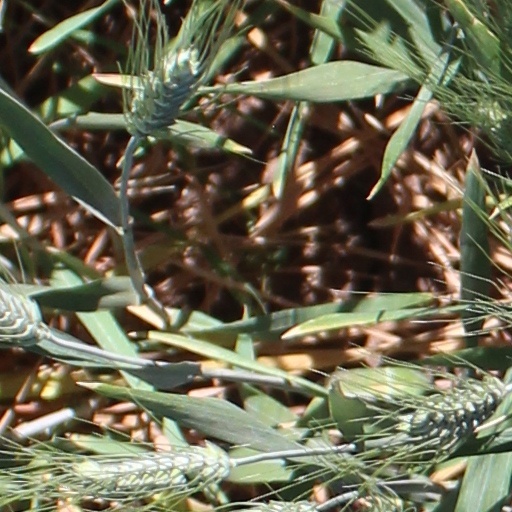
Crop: wheat